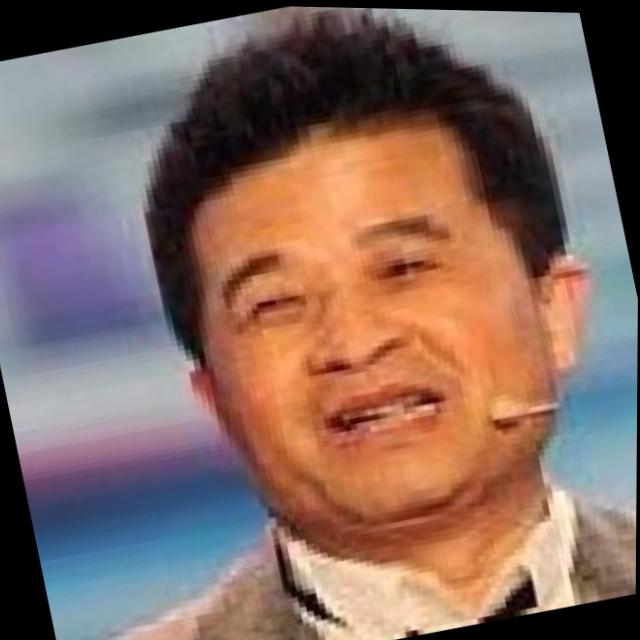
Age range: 45-64